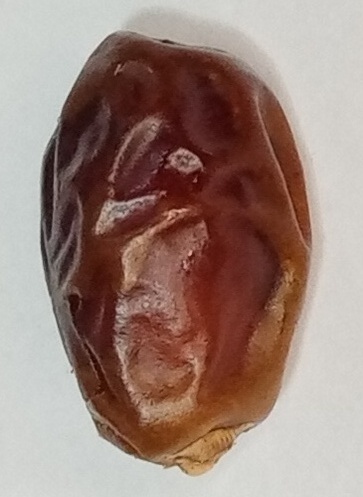
Variety: aseel
Size: small
Grade: grade-1